39th (Dorsetshire) Regiment of Foot

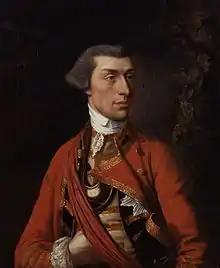
Major Eyre Coote who commanded the regiment at the Battle of Plassey in June 1757

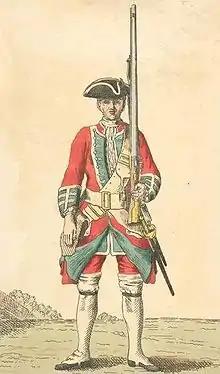
Soldier of 39th regiment, 1742

The regiment was first raised by Adam Loftus, 1st Viscount Lisburne as Viscount Lisburne's Regiment of Foot in 1689 but was disbanded in 1697. It was re-raised in Ireland, without lineal connection to the previous regiment, by Colonel Richard Coote as Richard Coote's Regiment of Foot in August 1702. The regiment landed at Lisbon in June 1707 for service in the War of the Spanish Succession. It saw action at the Battle of La Gudina in May 1709 and then remained in Portugal until 1713 when it embarked for Gibraltar and then moved to Menorca later in the year. It was posted to Ireland in 1719 and sailed to Gibraltar in 1726 to reinforce the garrison. The regiment sailed for Jamaica in 1729 and then returned to Ireland in 1732.